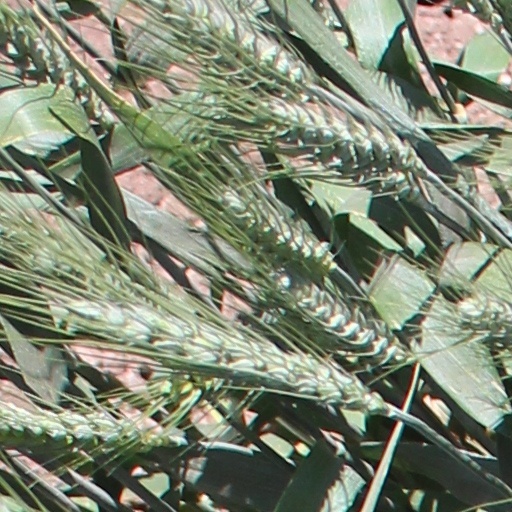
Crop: wheat